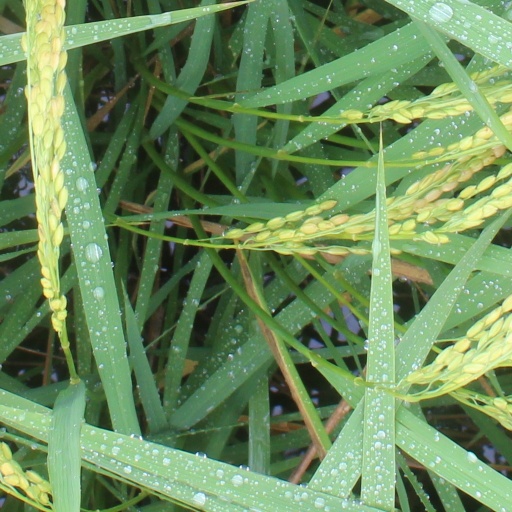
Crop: rice